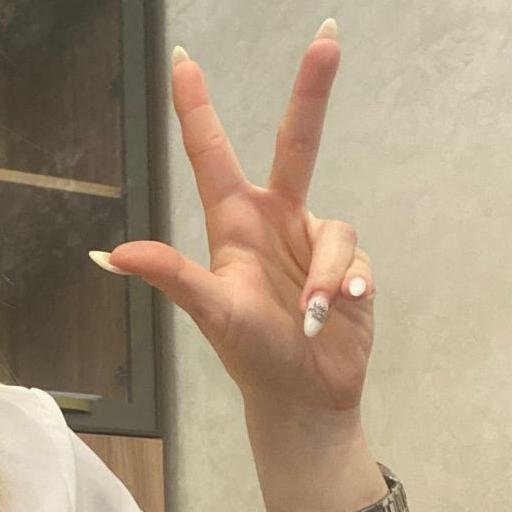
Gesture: three2